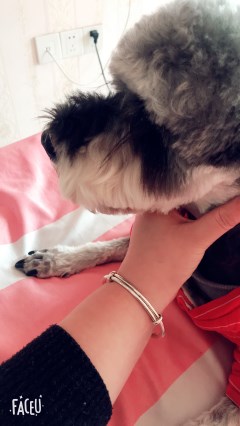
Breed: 2342-n000102-miniature_schnauzer